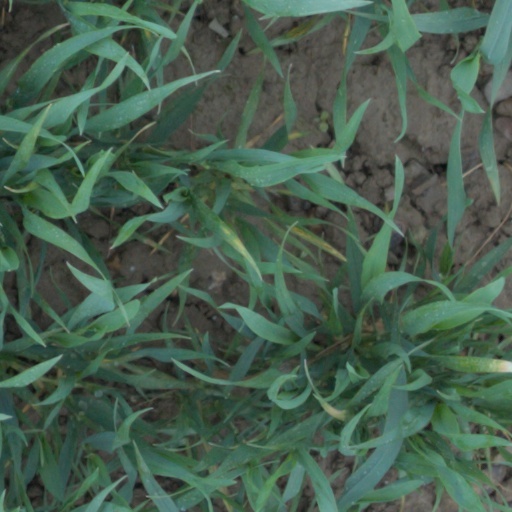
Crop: wheat